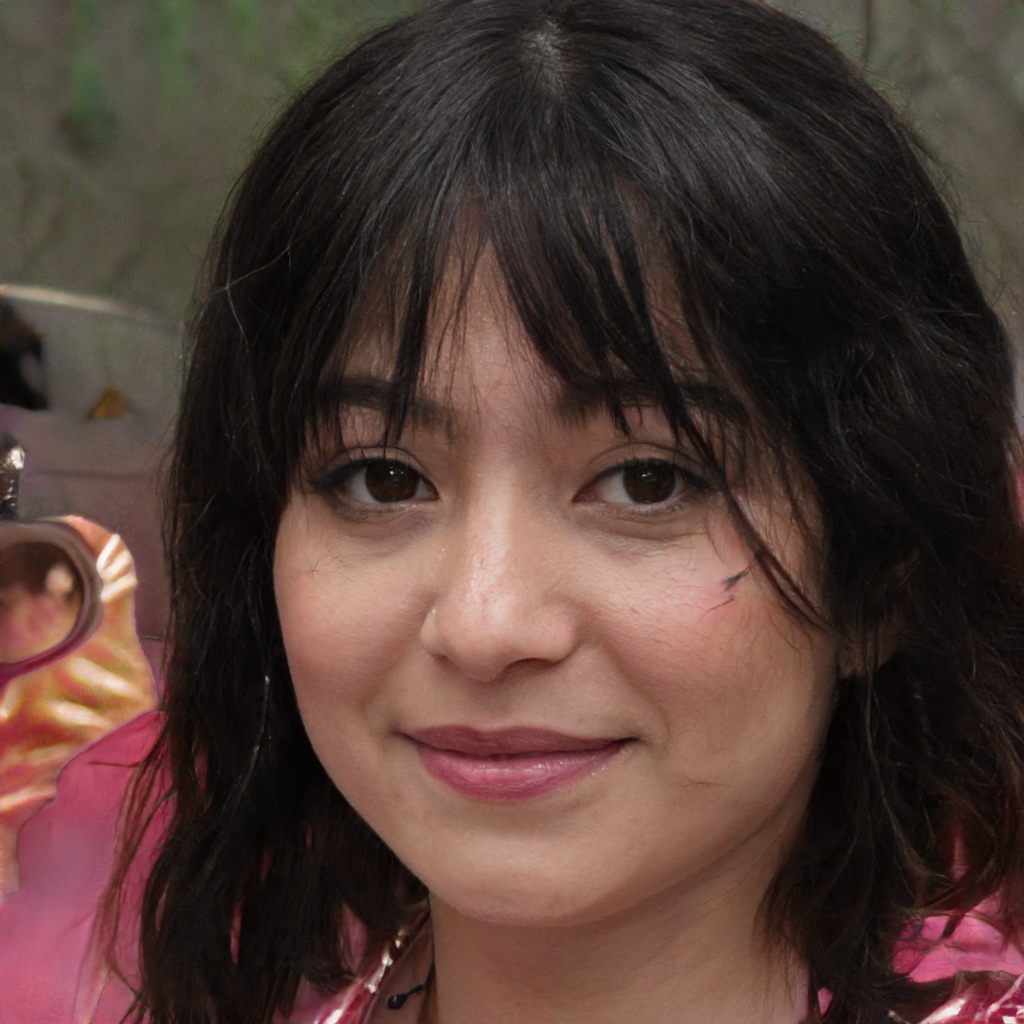
Gender: Female